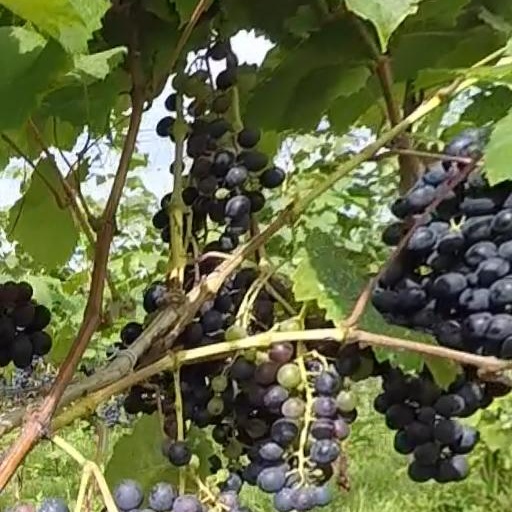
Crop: grape